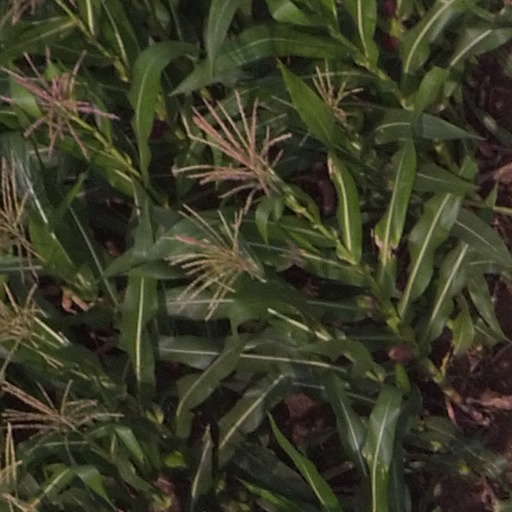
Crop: maize; corn